United Kingdom in the Eurovision Song Contest 2010

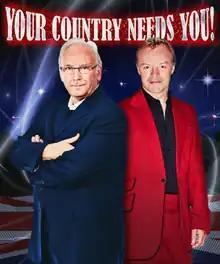
Promotional image for "Eurovision: Your Country Needs You 2010"

"Eurovision: Your Country Needs You 2010" was the national final developed by the BBC in order to select the British entry for the Eurovision Song Contest 2010. Six acts competed in a televised show on 4 March 2010 held at the BBC Television Centre in London and hosted by Graham Norton. The show was broadcast on BBC One and streamed online via the BBC iPlayer. The national final was watched by 2.9 million viewers in the United Kingdom with a market share of 12.6%.